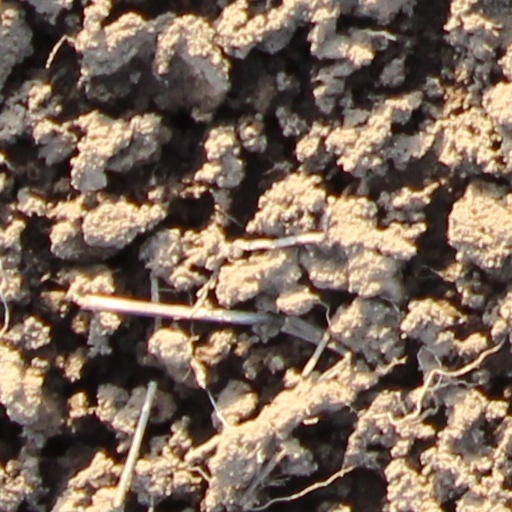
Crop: wheat